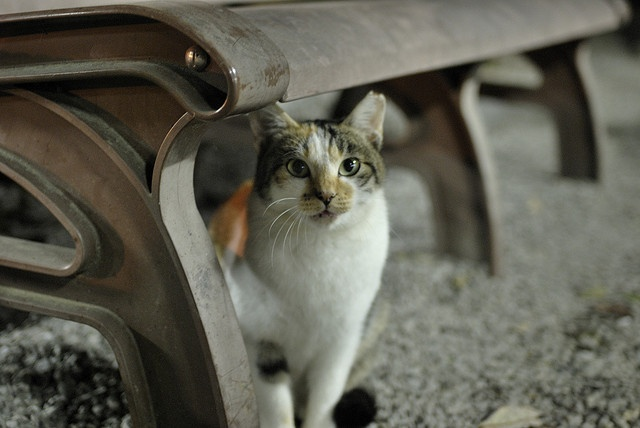
A calico cat sitting underneath a metal bench,
A cat underneath a bench looking at the camera.
A cat looks at the camera from under a bench
Tabby cat looking out from underneath a bench.
A cat is looking out from under a park bench.